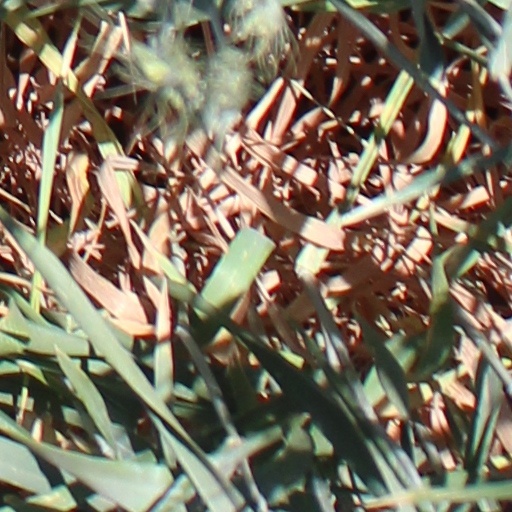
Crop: wheat